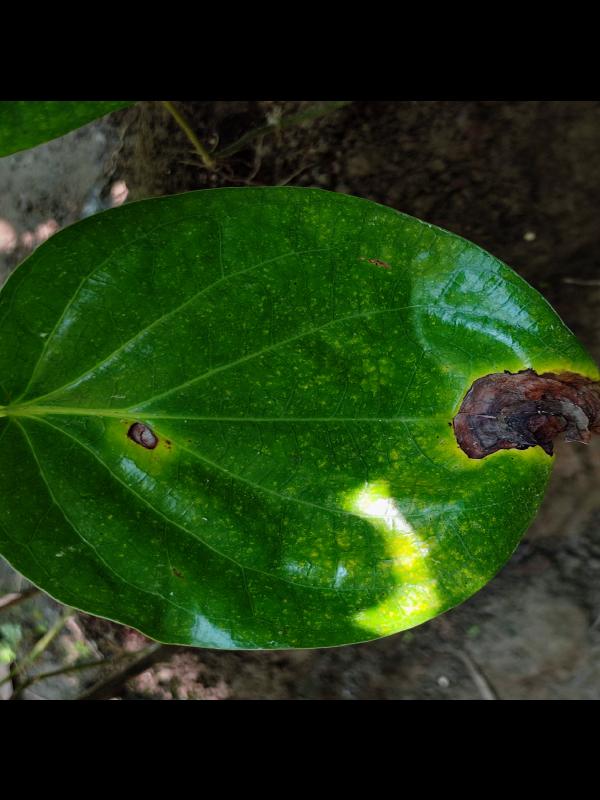
Label: Bacterial_Leaf_Disease